Question: Please indicate a possible affordance area of the bench that can be used for sitting on
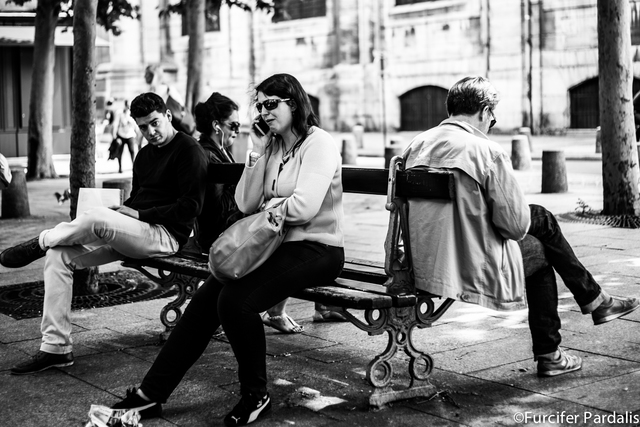
Answer: [117.316, 240.749, 414.744, 310.09]